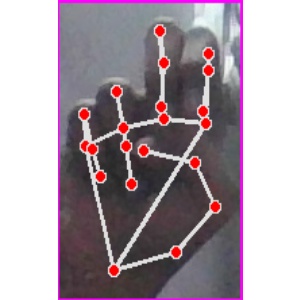
अक्षर: ह